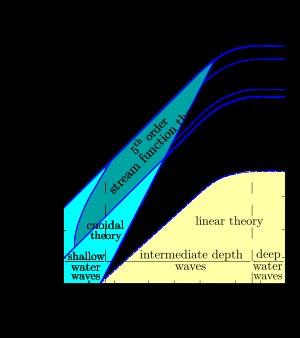
Une vague est une déformation de la surface d'une masse d'eau le plus souvent sous l'effet du vent. À l'interface des deux fluides principaux de la Terre, l'agitation de l'atmosphère engendre sur les océans, mers et lacs, des mouvements de surface sous la forme de successions de vagues, de même allure mais différentes. Les séismes majeurs, éruptions volcaniques ou chutes de météorites créent également des vagues appelées tsunamis ou raz-de-marée. La marée est également à l'origine de vagues très particulières, appelés mascarets, qui se produisent dans les circonstances où l'onde de marée rencontre un courant opposé et de vitesse égale. Certains phénomènes météorologiques peuvent être à l'origine de « météo-tsunamis ».